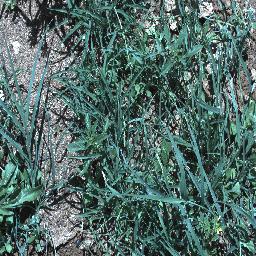
Label: negative